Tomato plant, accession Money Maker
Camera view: bottom (45 deg); turntable rotation: 90 degrees
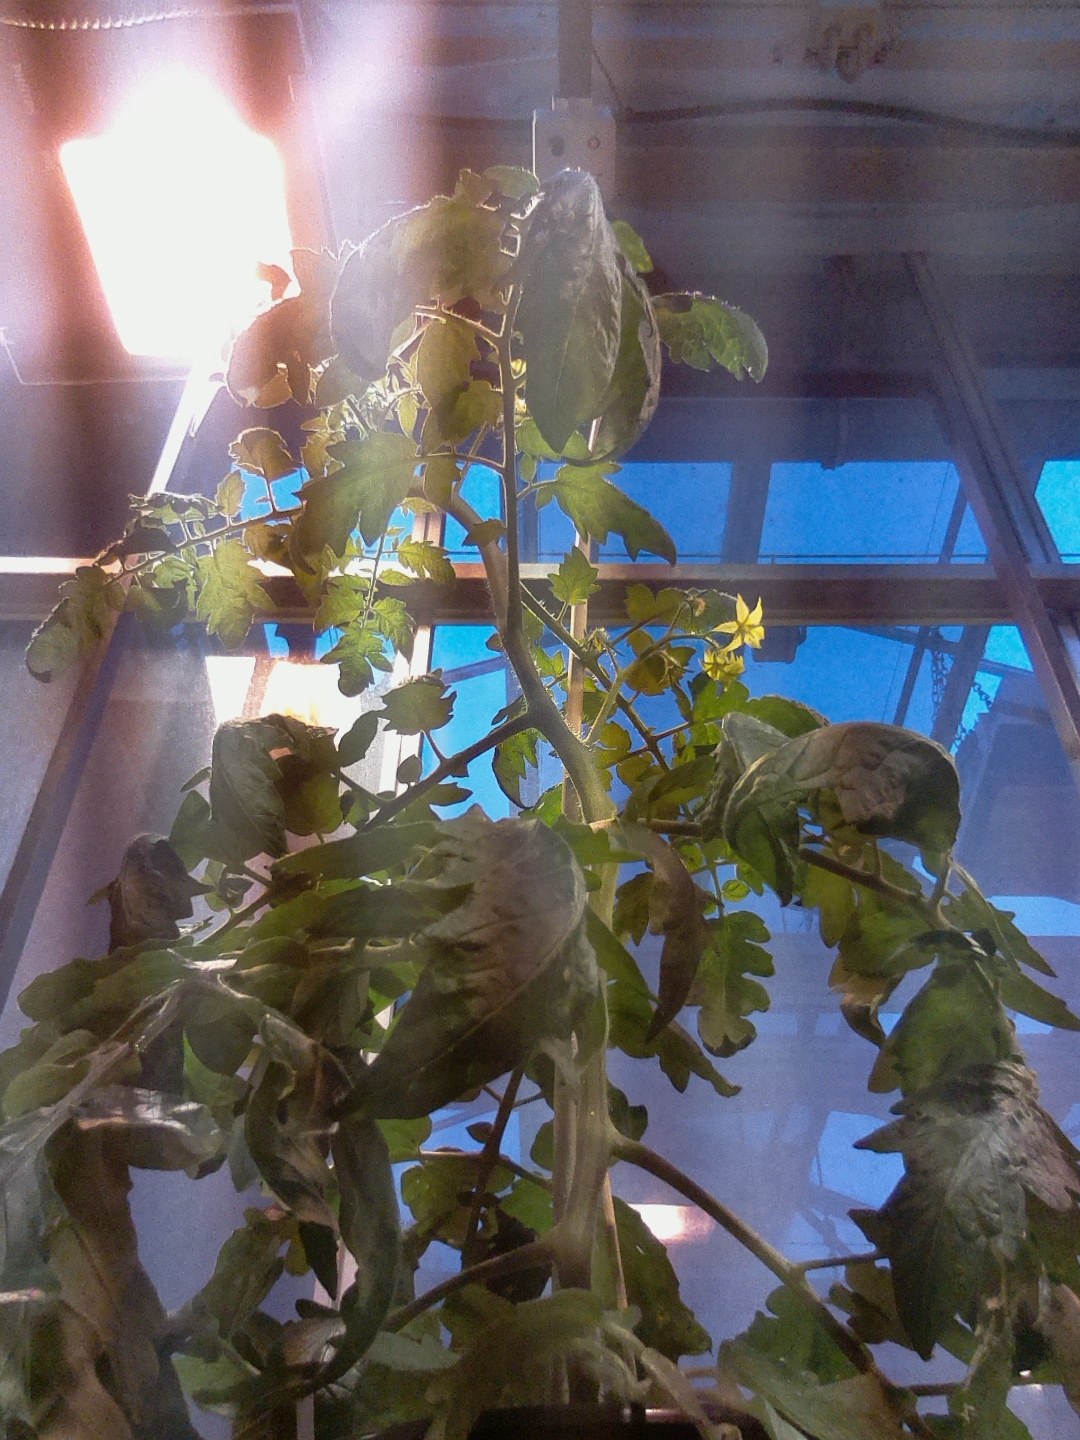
BBCH growth stage 68: Full flowering, 80%-90% of flowers open, more petals falling